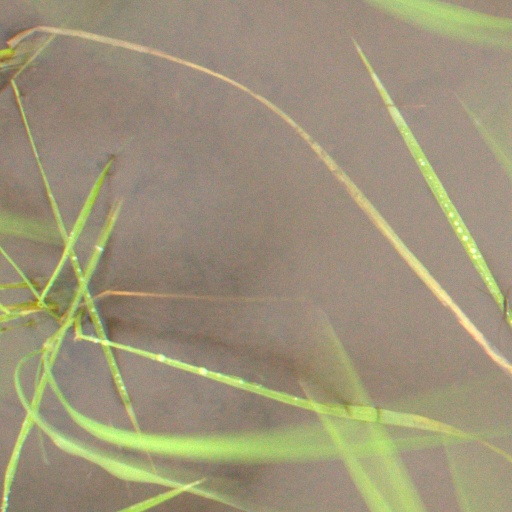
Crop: rice